History of Austria

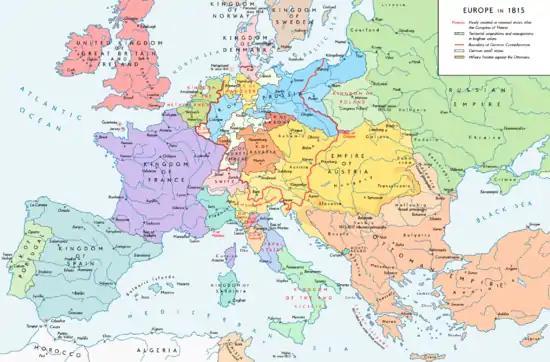
Europe after the Congress of Vienna

Francis II (1792–1835) was only 24 when he succeeded his father Leopold VII in 1792, but was to reign for nearly half a century and a radical reorganisation of European politics. He inherited a vast bureaucracy created by his uncle whose legacy of reform and welfare was to last throughout the next two centuries. The image of the monarch had profoundly changed, as had the relationship between monarch and subject. His era was overshadowed by events in France, both in terms of the evolving Revolution and the onset of a new form of European warfare with mass citizen armies. Austria recoiled in horror at the execution of Francis' aunt Maria Antonia in 1793 (despite futile attempts at rescue and even negotiation for release), leading to a wave of repression to fend off such dangerous sentiments influencing Austrian politics. At the same time Europe was consumed by the French Revolutionary (1792–1802) and Napoleonic Wars (1803–1815). The French Revolution effectively ended Austria's experiment with modernity and reform from above, and marked a retreat to legitimacy.